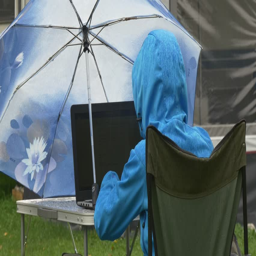
a young woman in waterproof blue clothing with hood on works on laptop at picnic table under blue umbrella under rain